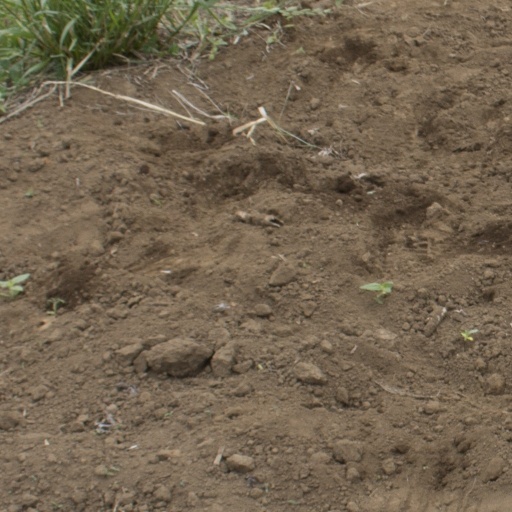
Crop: Jerusalem artichoke